Manchukuo

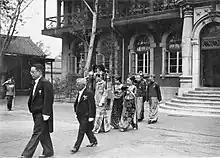
The Empress of Manchukuo taking part in a procession during a visit by Japanese officials, 1934

When Manchukuo was founded as a Japanese puppet state, it inherited the railroad network of Manchuria that was built originally during an economic and military struggle between Russia and Japan over Chinese territory and became a focal point before and after the Russo-Japanese War. Chinese warlords had also aimed to build local lines when possible. Manchukuo's railroad system would consist mainly of the South Manchuria Railway, a Japanese concession in the Republic of China, and the Chinese Eastern Railway, a Russian concession which was still owned by the Soviet Union inside Manchukuo. The Soviet Union sold the Chinese Eastern Railway to Japanese Manchukuo in 1935, giving Japan and Manchukuo full control over the railroads of Manchuria.